John Randall (shipbuilder)

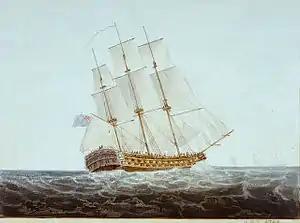
HMS "Ajax" of 1798, built by John Randall

In addition to many ships which he built for the mercantile marine and for the East India Company, Randall built over 50 naval vessels. They included 74-gun ships and large frigates, among them being HMS "Audacious", HMS "Ramillies", and HMS "Culloden", noted in the French Revolutionary Wars. He took a prominent part in founding the Society of Naval Architects.